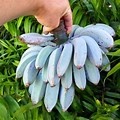
Label: banana